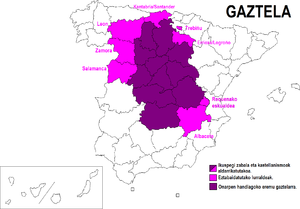
La Castille est une région historique en Espagne.